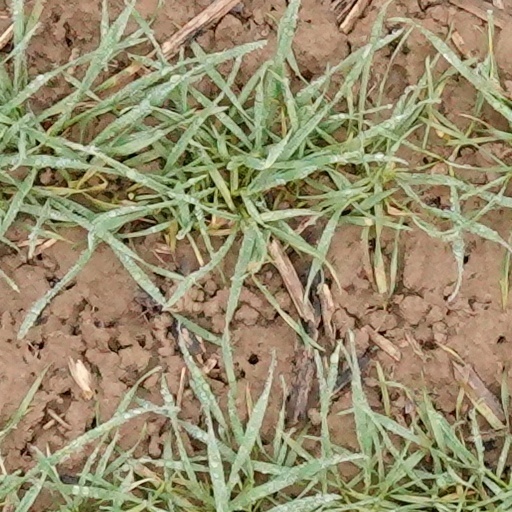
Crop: wheat